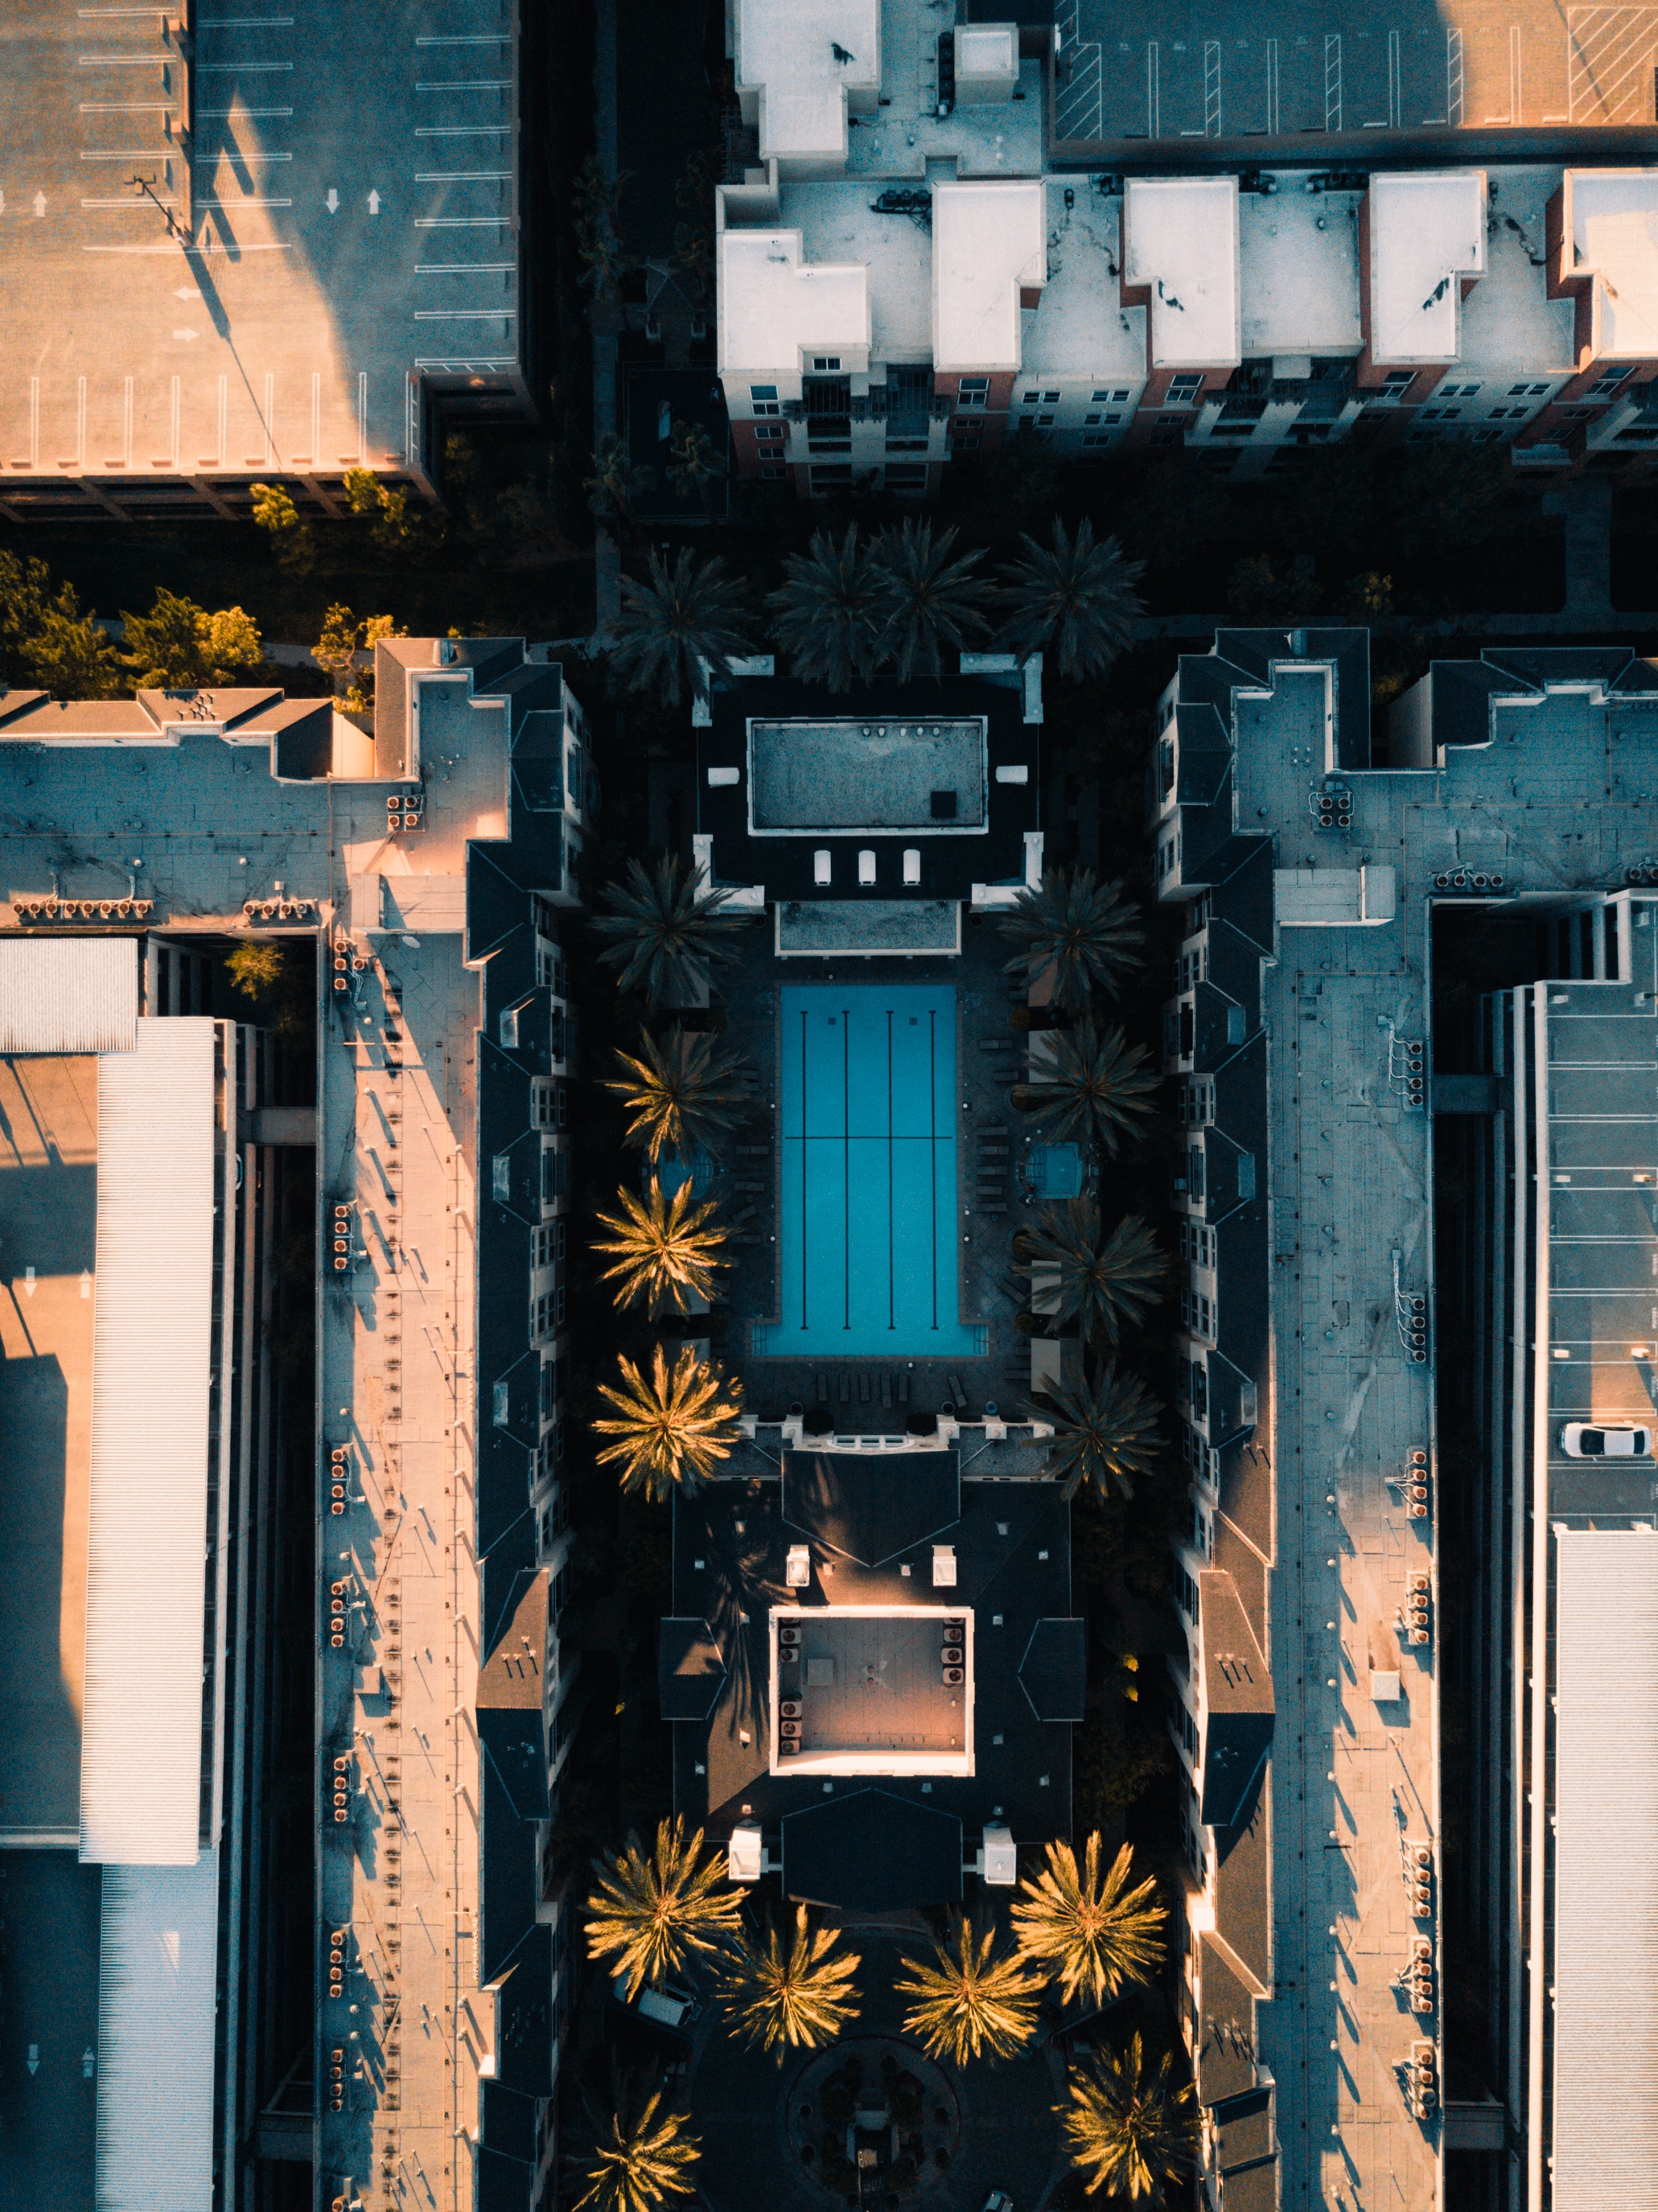
architecture, street, city, skyscraper, cityscape, color, facade, blue, metropolis, screenshot, urban area